European printmaking in the 20th century

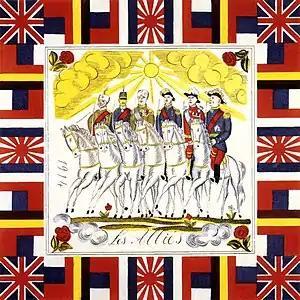
"Les Alliés" (1914), woodcut by Raoul Dufy, Centre Pompidou, Paris

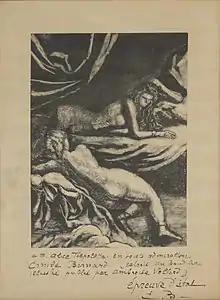
Illustration for "Les Fleurs du mal" by Charles Baudelaire (1916), by Émile Bernard

Twentieth-century art underwent a profound transformation: in a more materialist, more consumerist society, art was directed to the senses, not to the intellect. The avant-garde movements arose, which sought to integrate art into society through a greater interrelation between artist and spectator, since it is the latter who interprets the work, being able to discover meanings that the artist did not even know.